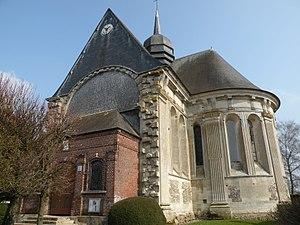
L'église Saint-Pierre-et-Saint-Paul est une église catholique paroissiale située à Jouy-sous-Thelle, en France. Elle a probablement été construite sur l'initiative du cardinal Nicolas de Pellevé, principal chef de la ligue catholique, natif de Jouy-sous-Thelle, entre 1572 et 1588. Du fait de la saisie des biens du cardinal en 1585, la nef est restée inachevée, et les voûtes n'ont été mises en chantier qu'en 1606. Parmi les autres églises Renaissance de la région, l'église Saint-Pierre-et-Saint-Paul se distingue par son plan tréflé, et l'absence de toute influence gothique. Elle a été classée aux monuments historiques par arrêté du 10 janvier 1921, puis le porche moderne avec le retable qu'il abritait a été classé à son tour par arrêté du 11 août 1932. Aujourd'hui, l'église est affiliée à la paroisse Sainte-Thérèse d'Auneuil, et les messes dominicales y sont célébrées le samedi soir précédant le premier dimanche du mois.
Jouy-sous-Thelle est une commune française située dans le département de l'Oise, en région Hauts-de-France.